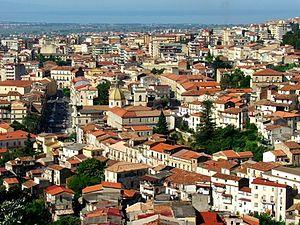
Lamezia Terme est une ville italienne d'environ 70 340 habitants, de la province de Catanzaro en Calabre.